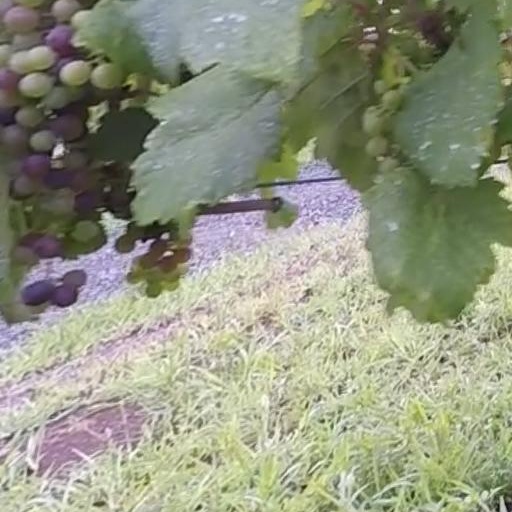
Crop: grape